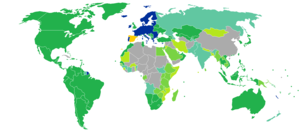
Le passeport espagnol est délivré aux citoyens espagnols pour voyager hors d'Espagne. Pour voyager dans l'Espace Schengen, en Croatie et en Suisse, les citoyens espagnols peuvent utiliser leur carte nationale d'identité.